Droneman

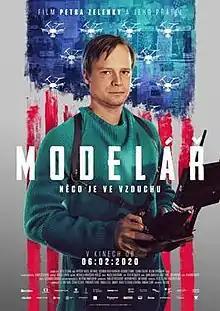
Czech poster

Droneman is a 2020 Czech psychological thriller film directed by Petr Zelenka. It stars Kryštof Hádek and Jiří Mádl.